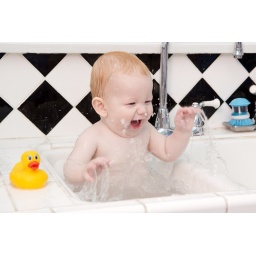
Bathtime in the kitchen sink